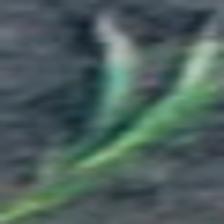
Label: single